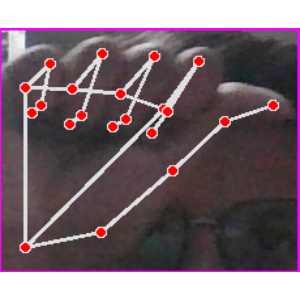
अक्षर: छ